Cataclasite

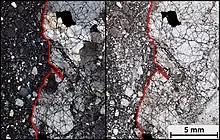
Thin section image of a cataclasite in both plane polarized light (right) and crossed polarized light (left). Contact between highly fractured wall rock (right) and clast supported cataclasite (left) is outlined in red. This rock is from the San Andreas Fault at Elizabeth Lake, California.

Cataclasite is a cohesive granular fault rock. Comminution, also known as cataclasis, is an important process in forming cataclasites. They fall into the category of cataclastic rocks which are formed through faulting or fracturing in the upper crust. Cataclasites are distinguished from fault gouge, which is incohesive, and fault breccia, which contains coarser fragments.